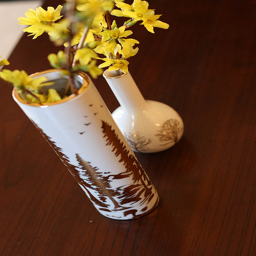
Two vases are shown with flowers in them.
Two vases on a table hold sprigs of Forsythia.
There are two unusual vases that have some green plants in them
Two white vases sitting filled with yellow flowers.
Two small white flower vases that are sitting on a brown table.